Davenport, Iowa

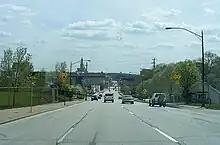
Heading into Downtown Davenport on Harrison Street (US 61) South Bound.

Davenport uses a mayor–council form of local government. , city government consists of mayor Mike Matson and a ten-person council. One person is elected from each of the eight wards and two at-large aldermen are elected to represent the whole city. Nonpartisan elections are held in odd-numbered years. The mayor is the top elected individual for the city and presides over city council meetings, voting in case of a tie. The mayor appoints city board members. The city council's job is to make laws and set the city budget. The city administrator, currently Corrin Spiegel, is appointed by the mayor with confirmation by two-thirds of the council. Citywide goals through 2012 include having a financially responsible government, having a growing economy, revitalizing neighborhoods, and upgrading city infrastructure and public facilities. The establishment of Davenport as a political and government unit came in 1839, three years after the city was settled. The city was incorporated as a result of a resolution by Iowa Representative Jonathan W. Parker by special charter in the Iowa Territory on January 25, 1839. Parker was a resident of Davenport and one of six trustees elected to govern the city with Rodolphus Bennet being the first mayor. Activity for the first four months was minimal as the council failed to meet. In 1842, the city charter was amended for the first time. Changes include having six alderman replace the five trustees, dividing the city into three wards, and appointing a city clerk position to replace the recorder. The charter was amended again in 1851 to expand the city area, provide greater detail of the duties of the mayor, city council, and other officials. During the last half of the 19th century, government assumed expanding responsibilities for public welfare and public works improvements.